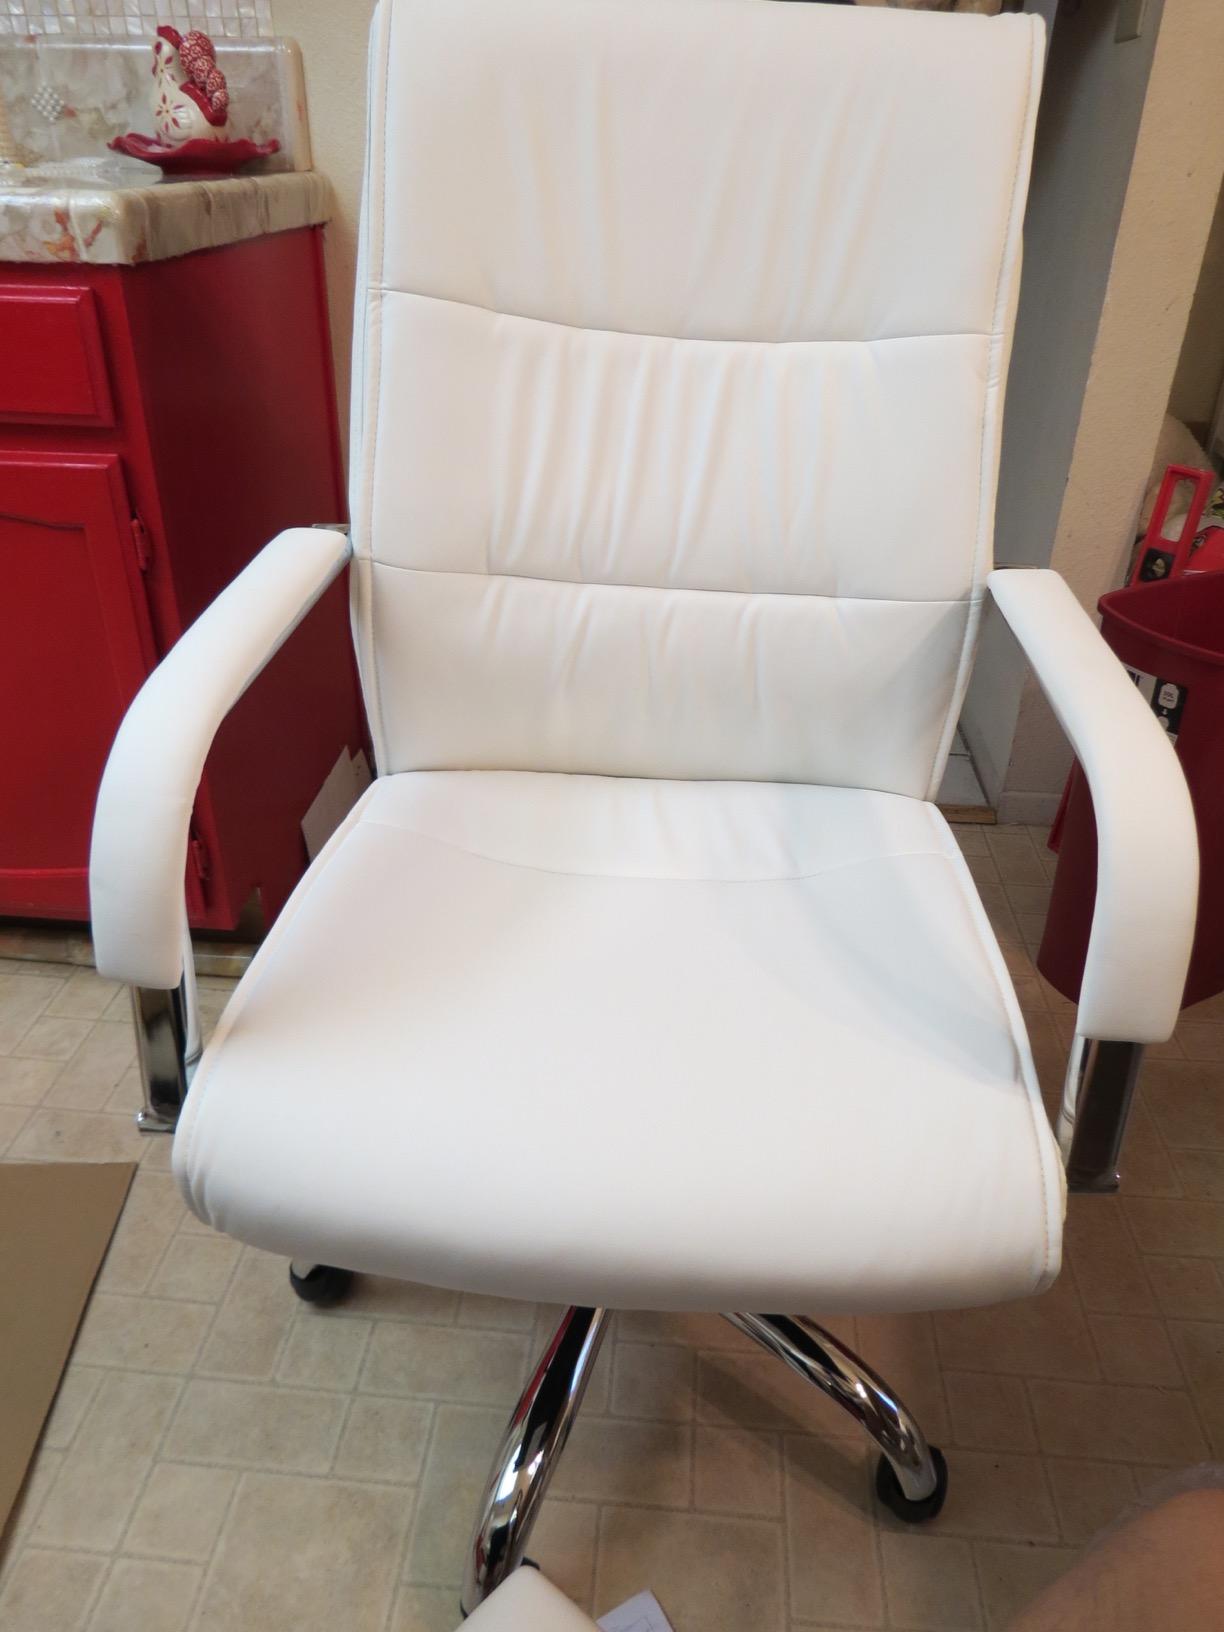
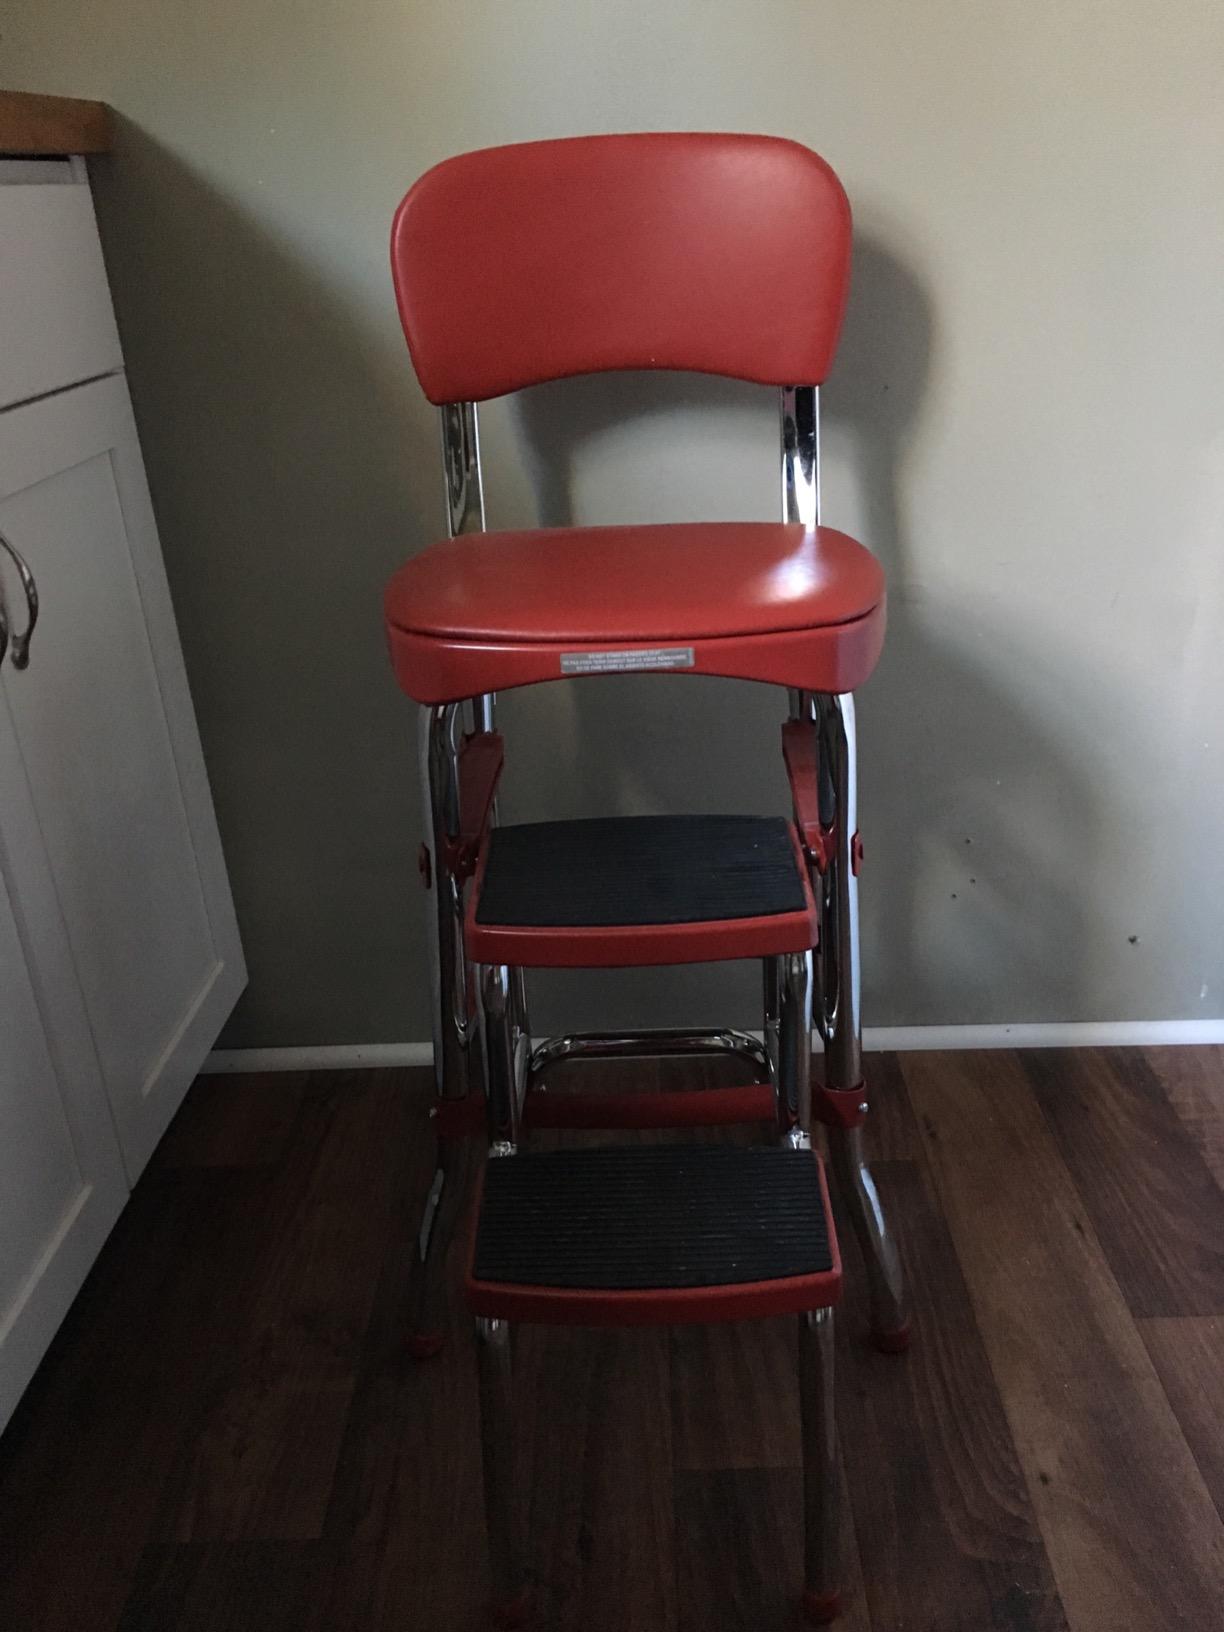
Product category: items_chair
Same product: no